Dalmacio Negro Pavón

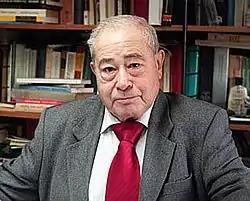
Dalmacio Negro Pavón in 2013

Dalmacio Negro Pavón (23 December 1931 – 23 December 2024) was a Spanish academic and author, who was a member of the Spanish Royal Academy of Moral and Social Sciences.